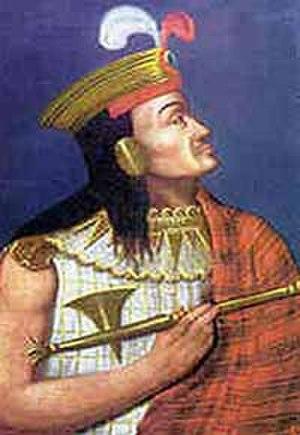
Atahualpa, né vers 1500 et mort le 26 juillet 1533, est le dernier empereur de l'Empire inca indépendant.
"Cajamarca, également connue sous les noms de ""Cajamarca Quechua"" ou ""Kashamarka"" est la capitale et la plus grande ville de la région du même nom, ainsi qu'un important centre culturel et commercial des Andes du Nord. Elle est située sur les hauts plateaux du nord du Pérou, à environ 2 750 m au-dessus du niveau de la mer.
La guerre de Succession inca eut lieu de 1529 à 1532 suite à la mort de Huayna Capac. La cause en fut les différends entre les deux frères, Huascar et Atahualpa. Huascar initia le conflit car il se voyait comme l'héritier en droit. Atahualpa fut vainqueur mais le conflit causa la chute de l'empire inca, ruiné par la guerre, car le nouvel Inca fut rapidement capturé par les Espagnols.